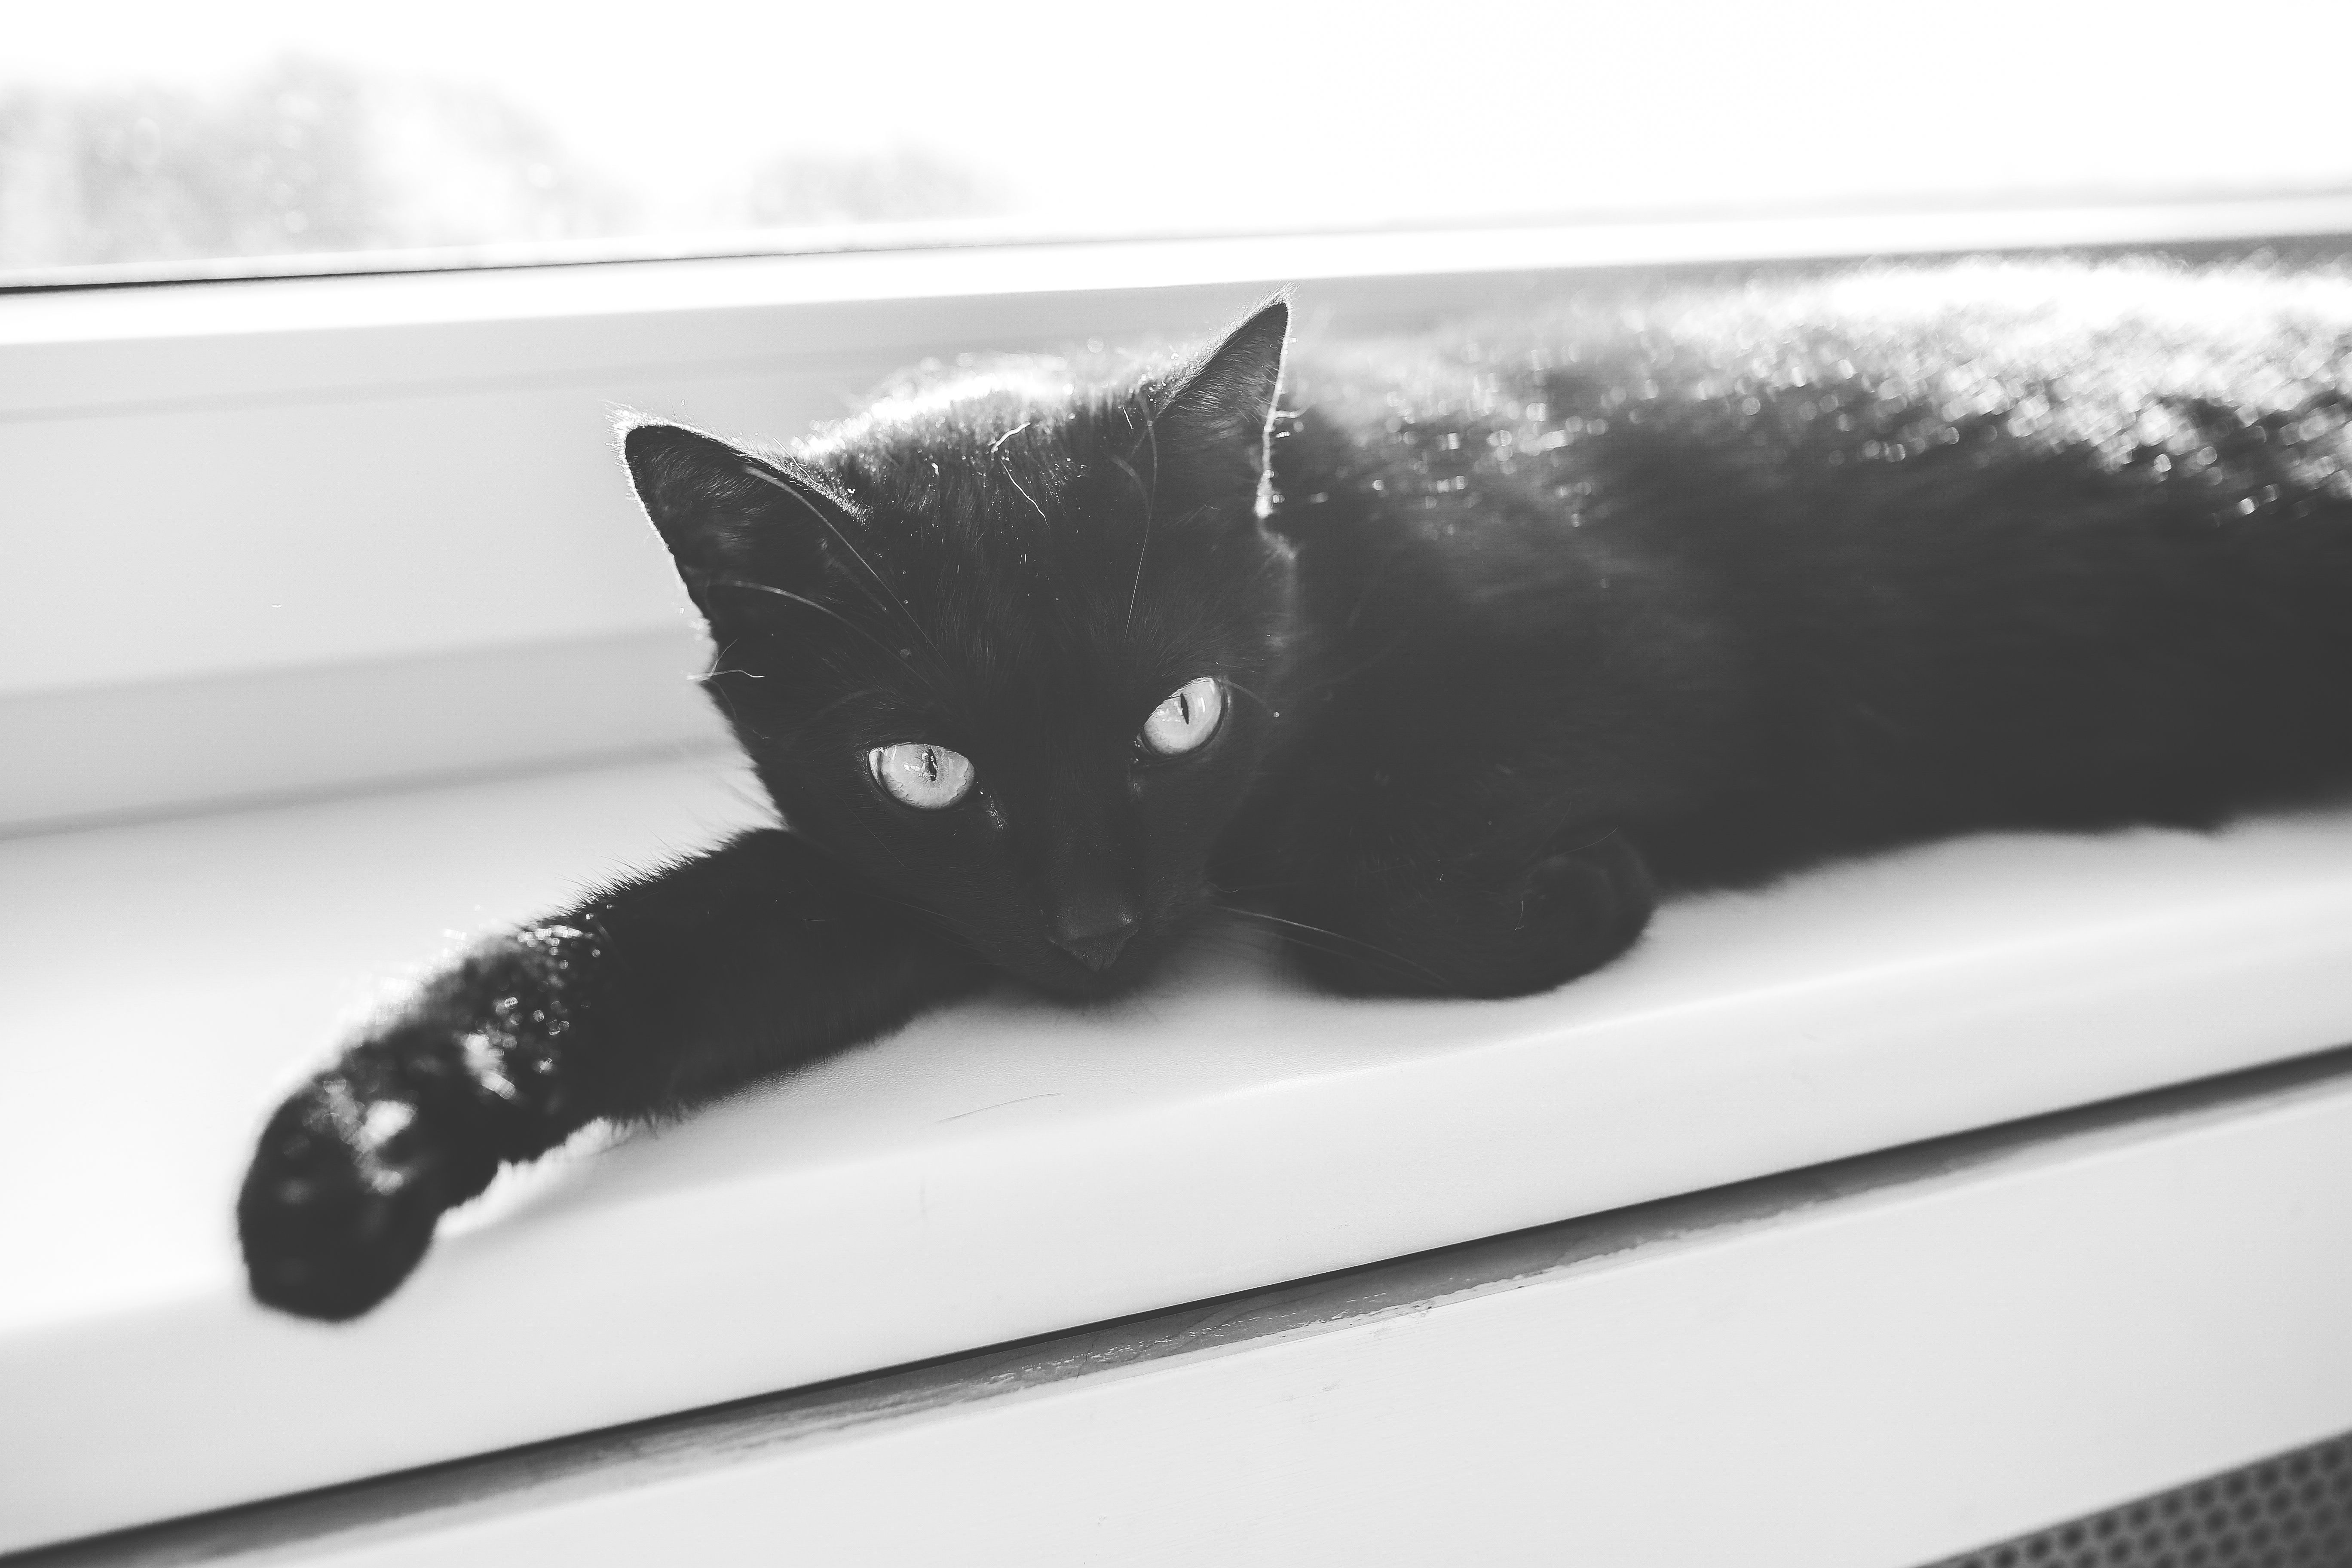
cat, black cat, small to medium sized cats, black, felidae, whiskers, black and white, carnivore, domestic short haired cat, eye, tail, kitten